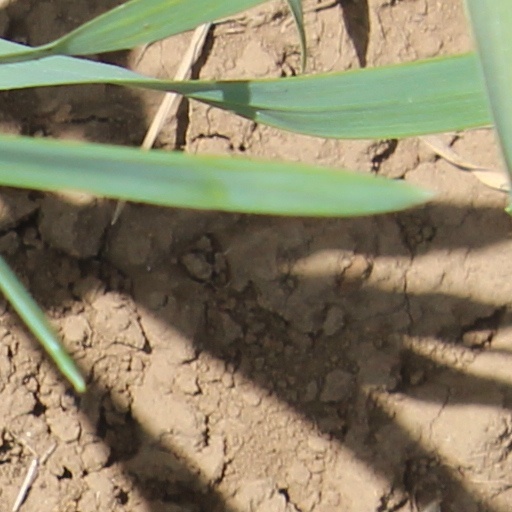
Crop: wheat